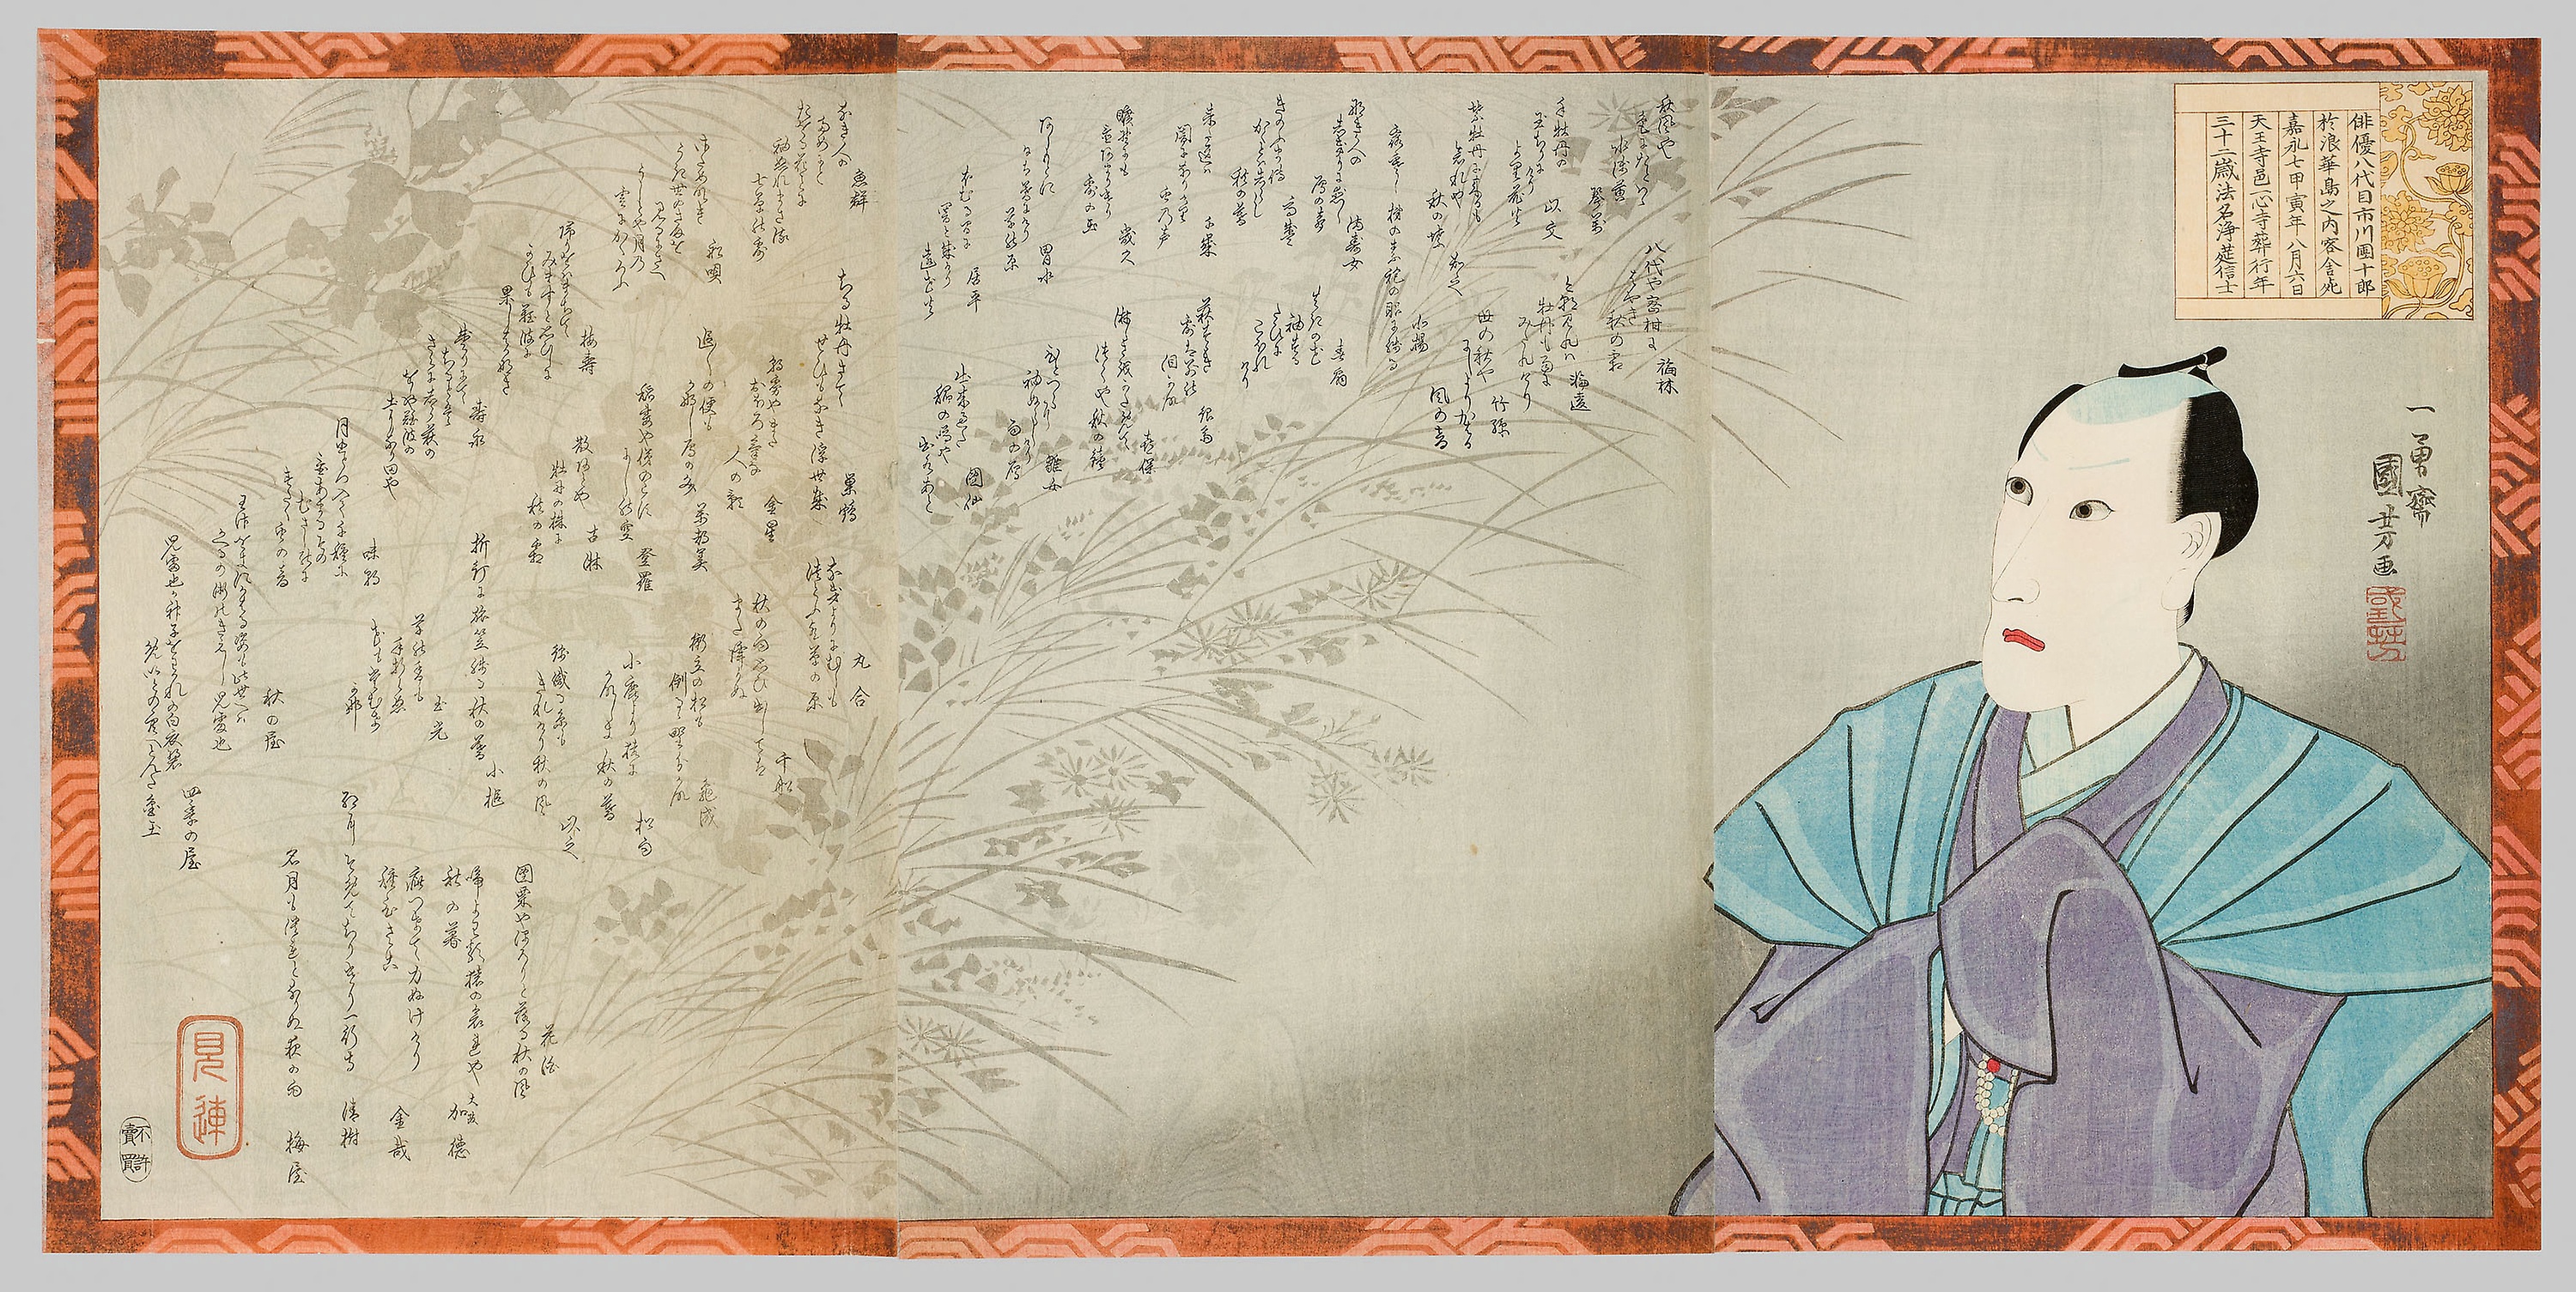
text, forehead, line, illustration, art, paper, drawing